Jiří Procházka

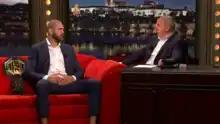
Procházka (left) with his UFC Light Heavyweight belt during a Czech talk show in 2022

Procházka was scheduled to face Glover Teixeira for the UFC Light Heavyweight Championship on May 7, 2022, at UFC 274. However, the bout was postponed to June 11, 2022, at UFC 275 for undisclosed reasons. In a back-and-forth fight which saw both fighters get dropped multiple times, Procházka won the bout and title via rear-naked choke submission in the fifth round, becoming the first Czech fighter to win a UFC championship. This fight earned him the "Fight of the Night" award and the Crypto.com ""Fan Bonus of the Night"" award paid in bitcoin of US$20,000 for second place.